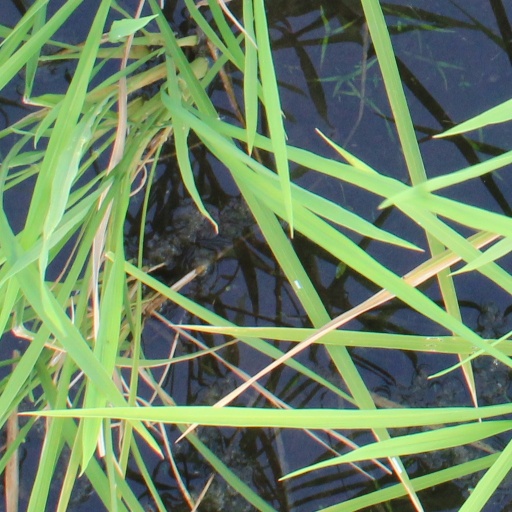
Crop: rice